Cytherea (film)

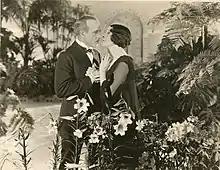
Film still

Cytherea is a 1924 American silent romantic drama film directed by George Fitzmaurice and starring Alma Rubens, Lewis Stone, Constance Bennett, and Norman Kerry. Based on the novel "Cytherea, Goddess of Love", by Joseph Hergesheimer and was adapted for the screen by Frances Marion. "Cytherea" features